Ua Huka

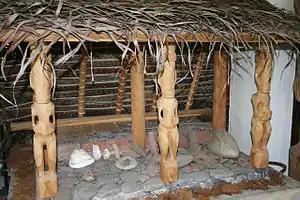
Reconstruction of a Marquesan house on Ua Huka

Population growth is one of the lowest in the Marquesas, mainly due to emigration. As there is no secondary school on the island, young people are forced to leave at a very young age, first to Nuku Hiva and then to Pape'ete for higher education. Many do not return to Ua Huka afterwards.